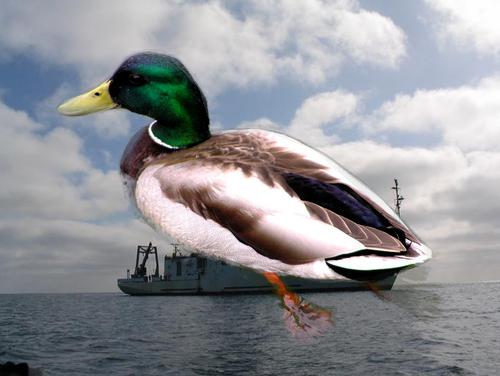
Bird species: Mallard
Bird type: waterbird
Background: water